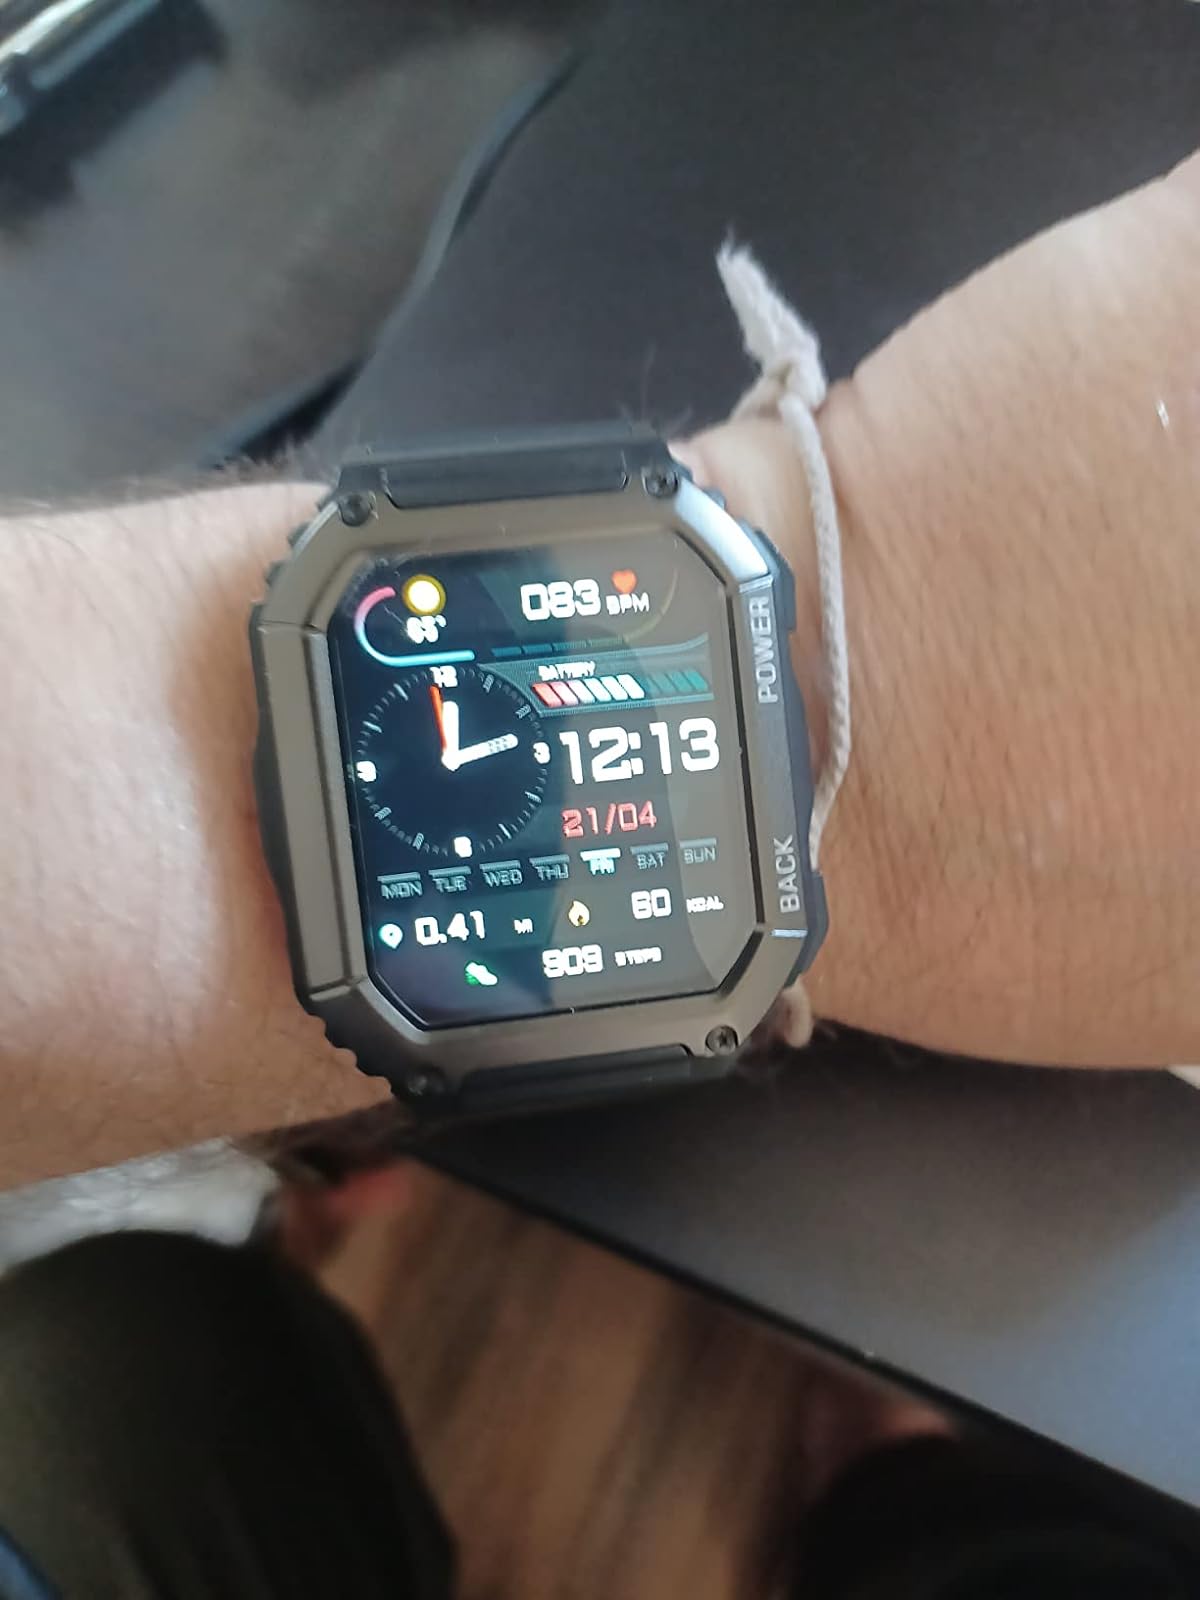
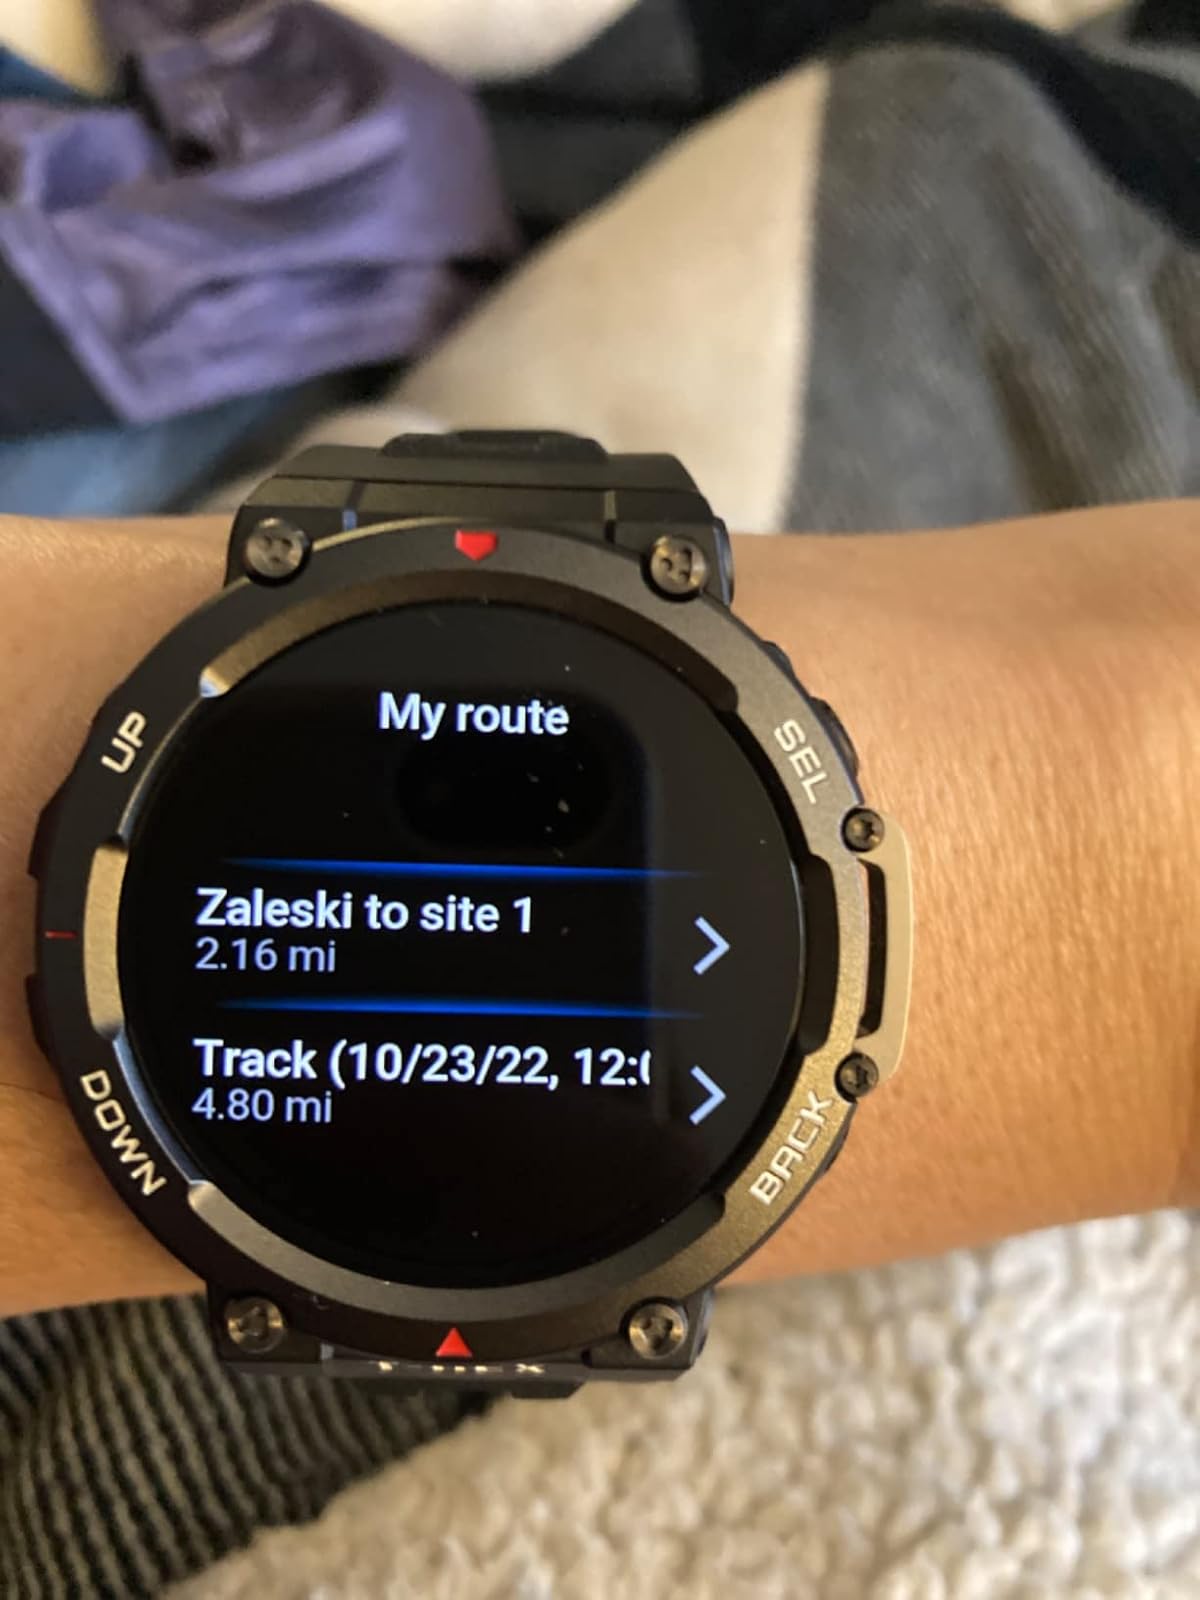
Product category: smartwatch
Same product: no